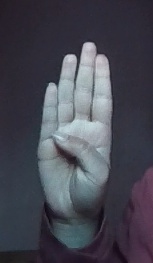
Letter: kaaf